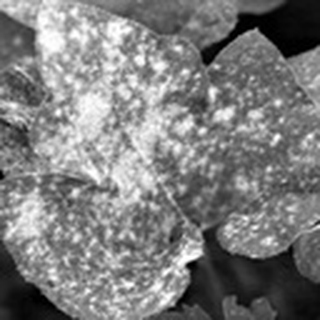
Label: cotton_powdery_mildew